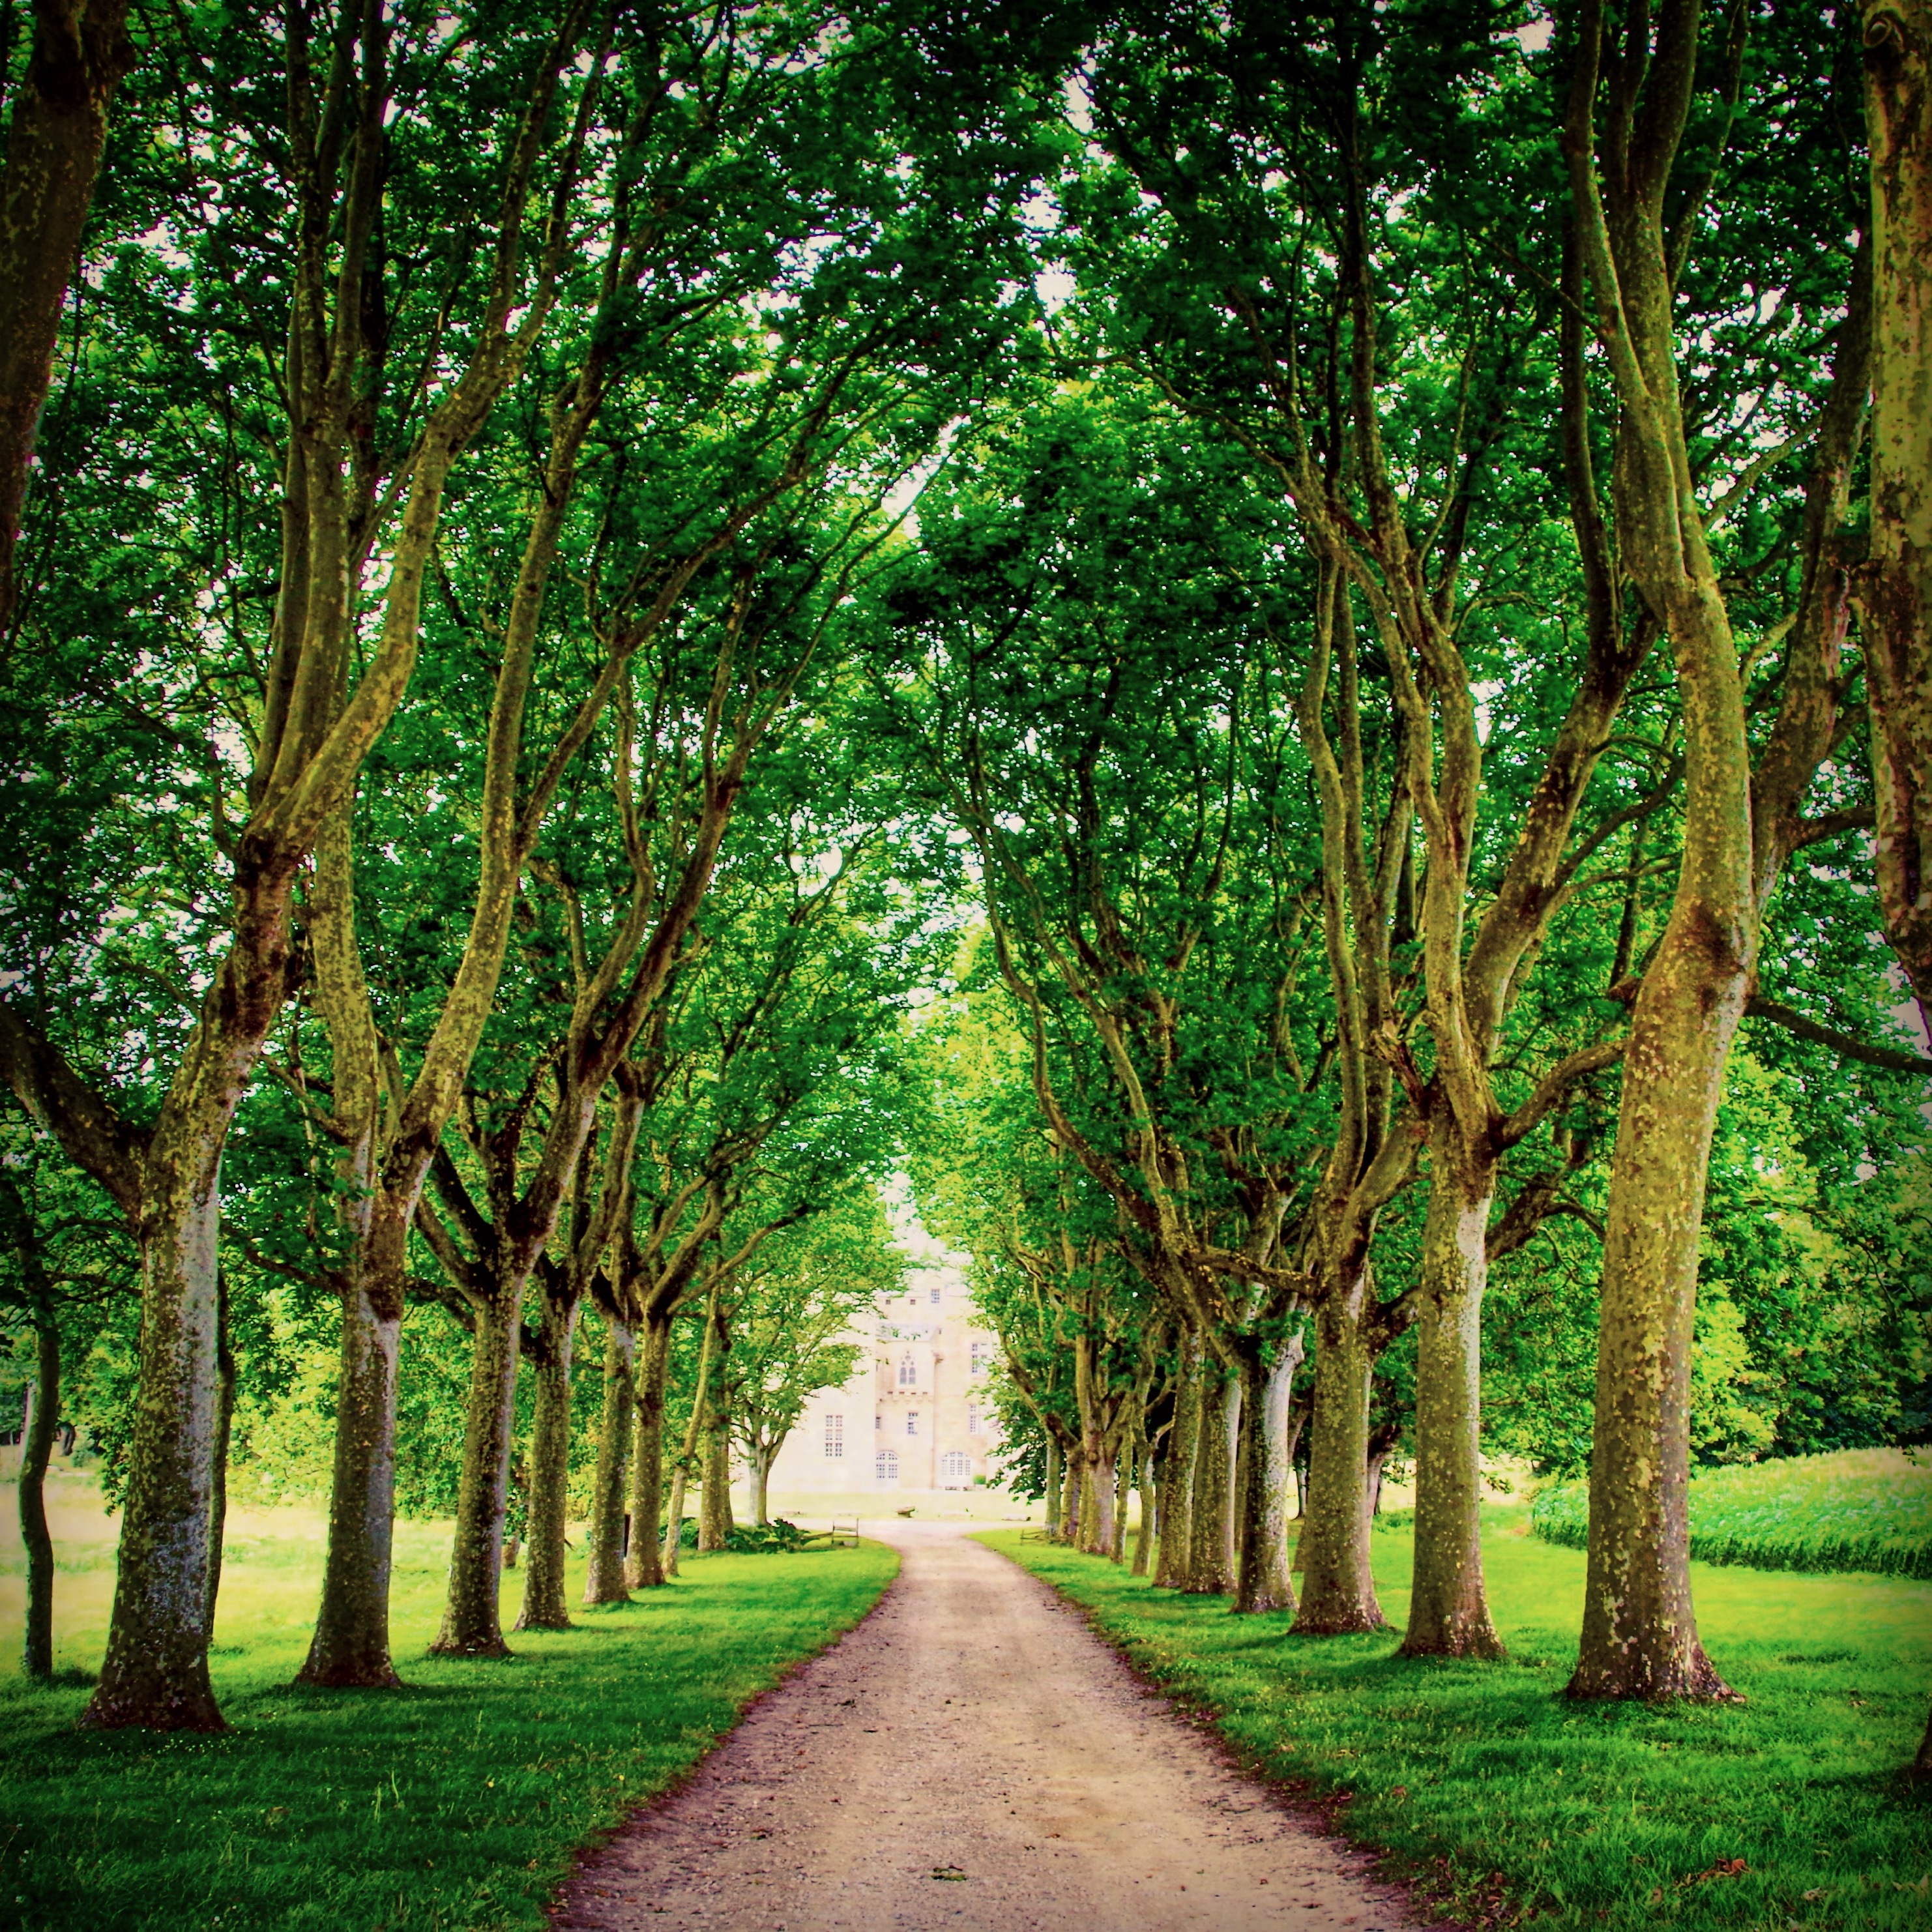
tree, nature, forest, plant, sunlight, leaf, flower, stone, france, green, jungle, autumn, park, castle, botany, trees, avenue, vegetation, rainforest, deciduous, plantation, grove, woodland, granite, habitat, past, access, away, middle ages, ecosystem, brittany, finist re, biome, old growth forest, natural environment, woody plant, temperate broadleaf and mixed forest, temperate coniferous forest